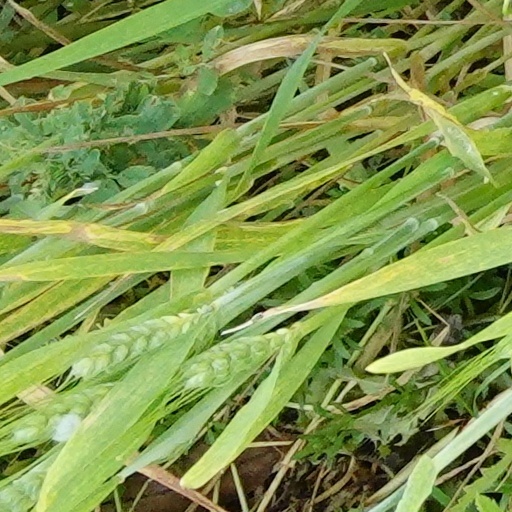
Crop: wheat